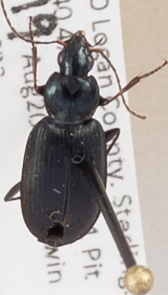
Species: Agonum placidum
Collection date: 2014-08-19
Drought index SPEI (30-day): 0.1
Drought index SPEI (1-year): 0.592
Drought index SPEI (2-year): -0.588